Chaga people

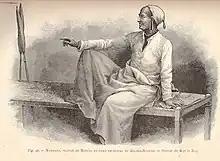
Mandara, Sultan of the Chagga, Moshi.

The Chagga people are recognized as one of the economically successful groups in Tanzania. Their relative wealth is attributed to the fertile soil of volcanic Mount Kilimanjaro, which supports intensive agricultural activities. The Chagga have developed a strong work ethic and engaged in trade, contributing to their current economic standing in the country. They are known for historically employing various agricultural techniques, including sophisticated irrigation systems and terracing. Furthermore, they have intensive farming methods for centuries, a tradition that dates back to the time of the Bantu expansion within their historical states.